Anggun

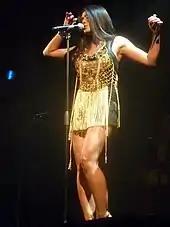
Anggun in concert at Le Trianon, Paris in June 2012

Anggun was chosen by France Télévisions to represent France in the Eurovision Song Contest 2012. She co-wrote the entry, "Echo (You and I)", with William Rousseau and Jean-Pierre Pilot. Anggun toured more than 15 countries in Europe to promote the song. The song finished in 22nd place.